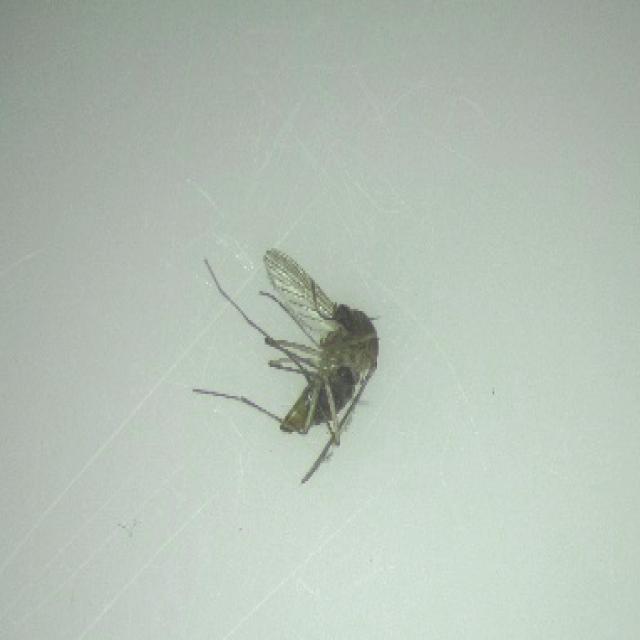
Species: culex_tritaeniorhynchus